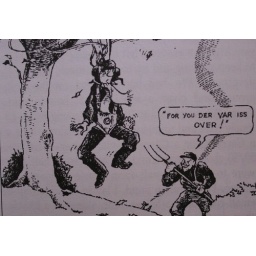
Bob Porter falls into tree in Holland during dog fight during WW2